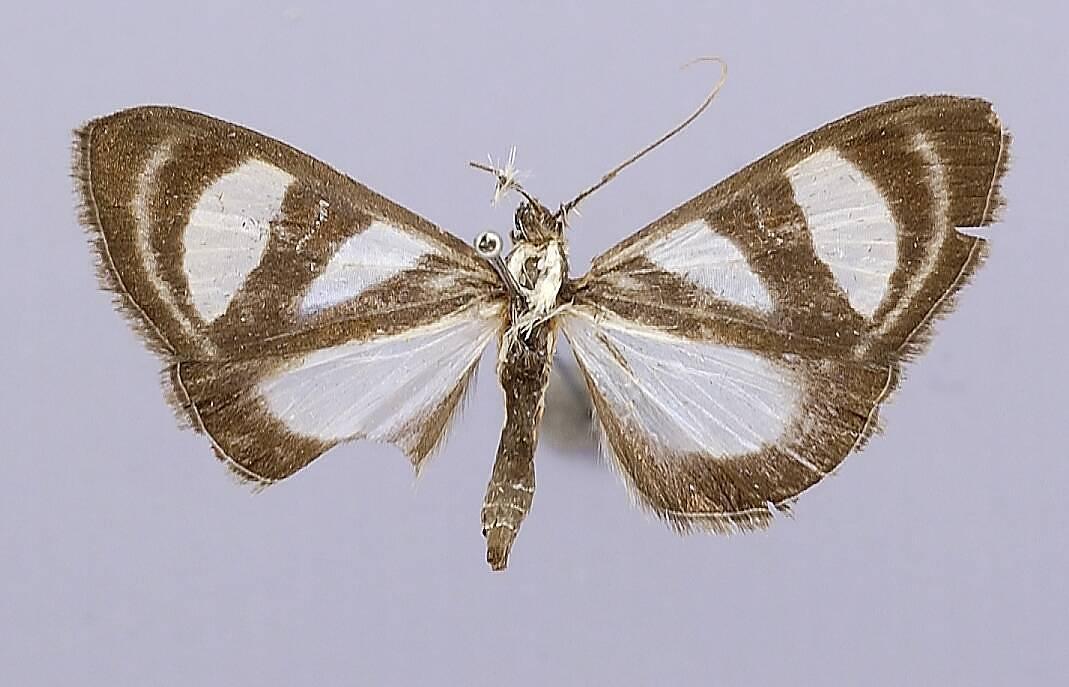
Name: Margaronia tolimalis
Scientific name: Margaronia tolimalis Schaus
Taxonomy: Animalia, Arthropoda, Insecta, Lepidoptera, Crambidae, Pyraustinae
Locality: Canon del Tolima; Colombia; Cent. Cord; 1700 m, Tolima, Colombia